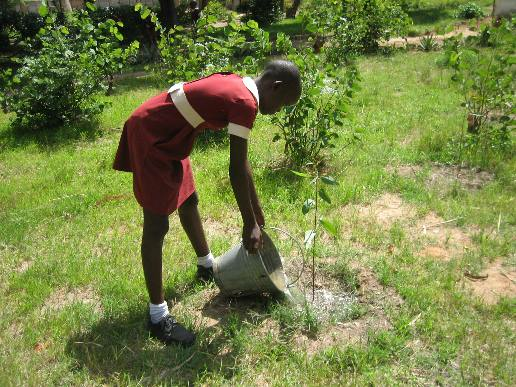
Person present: Yes